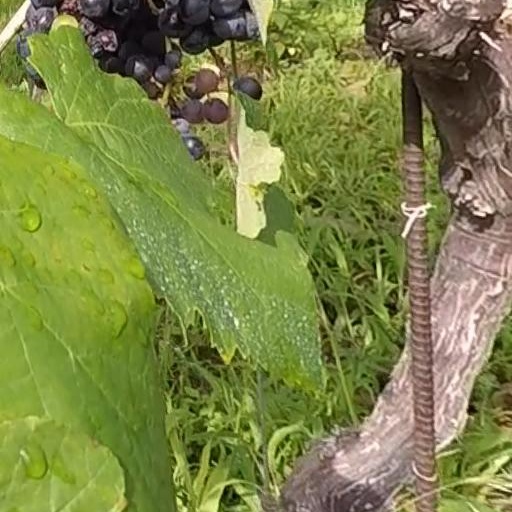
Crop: grape